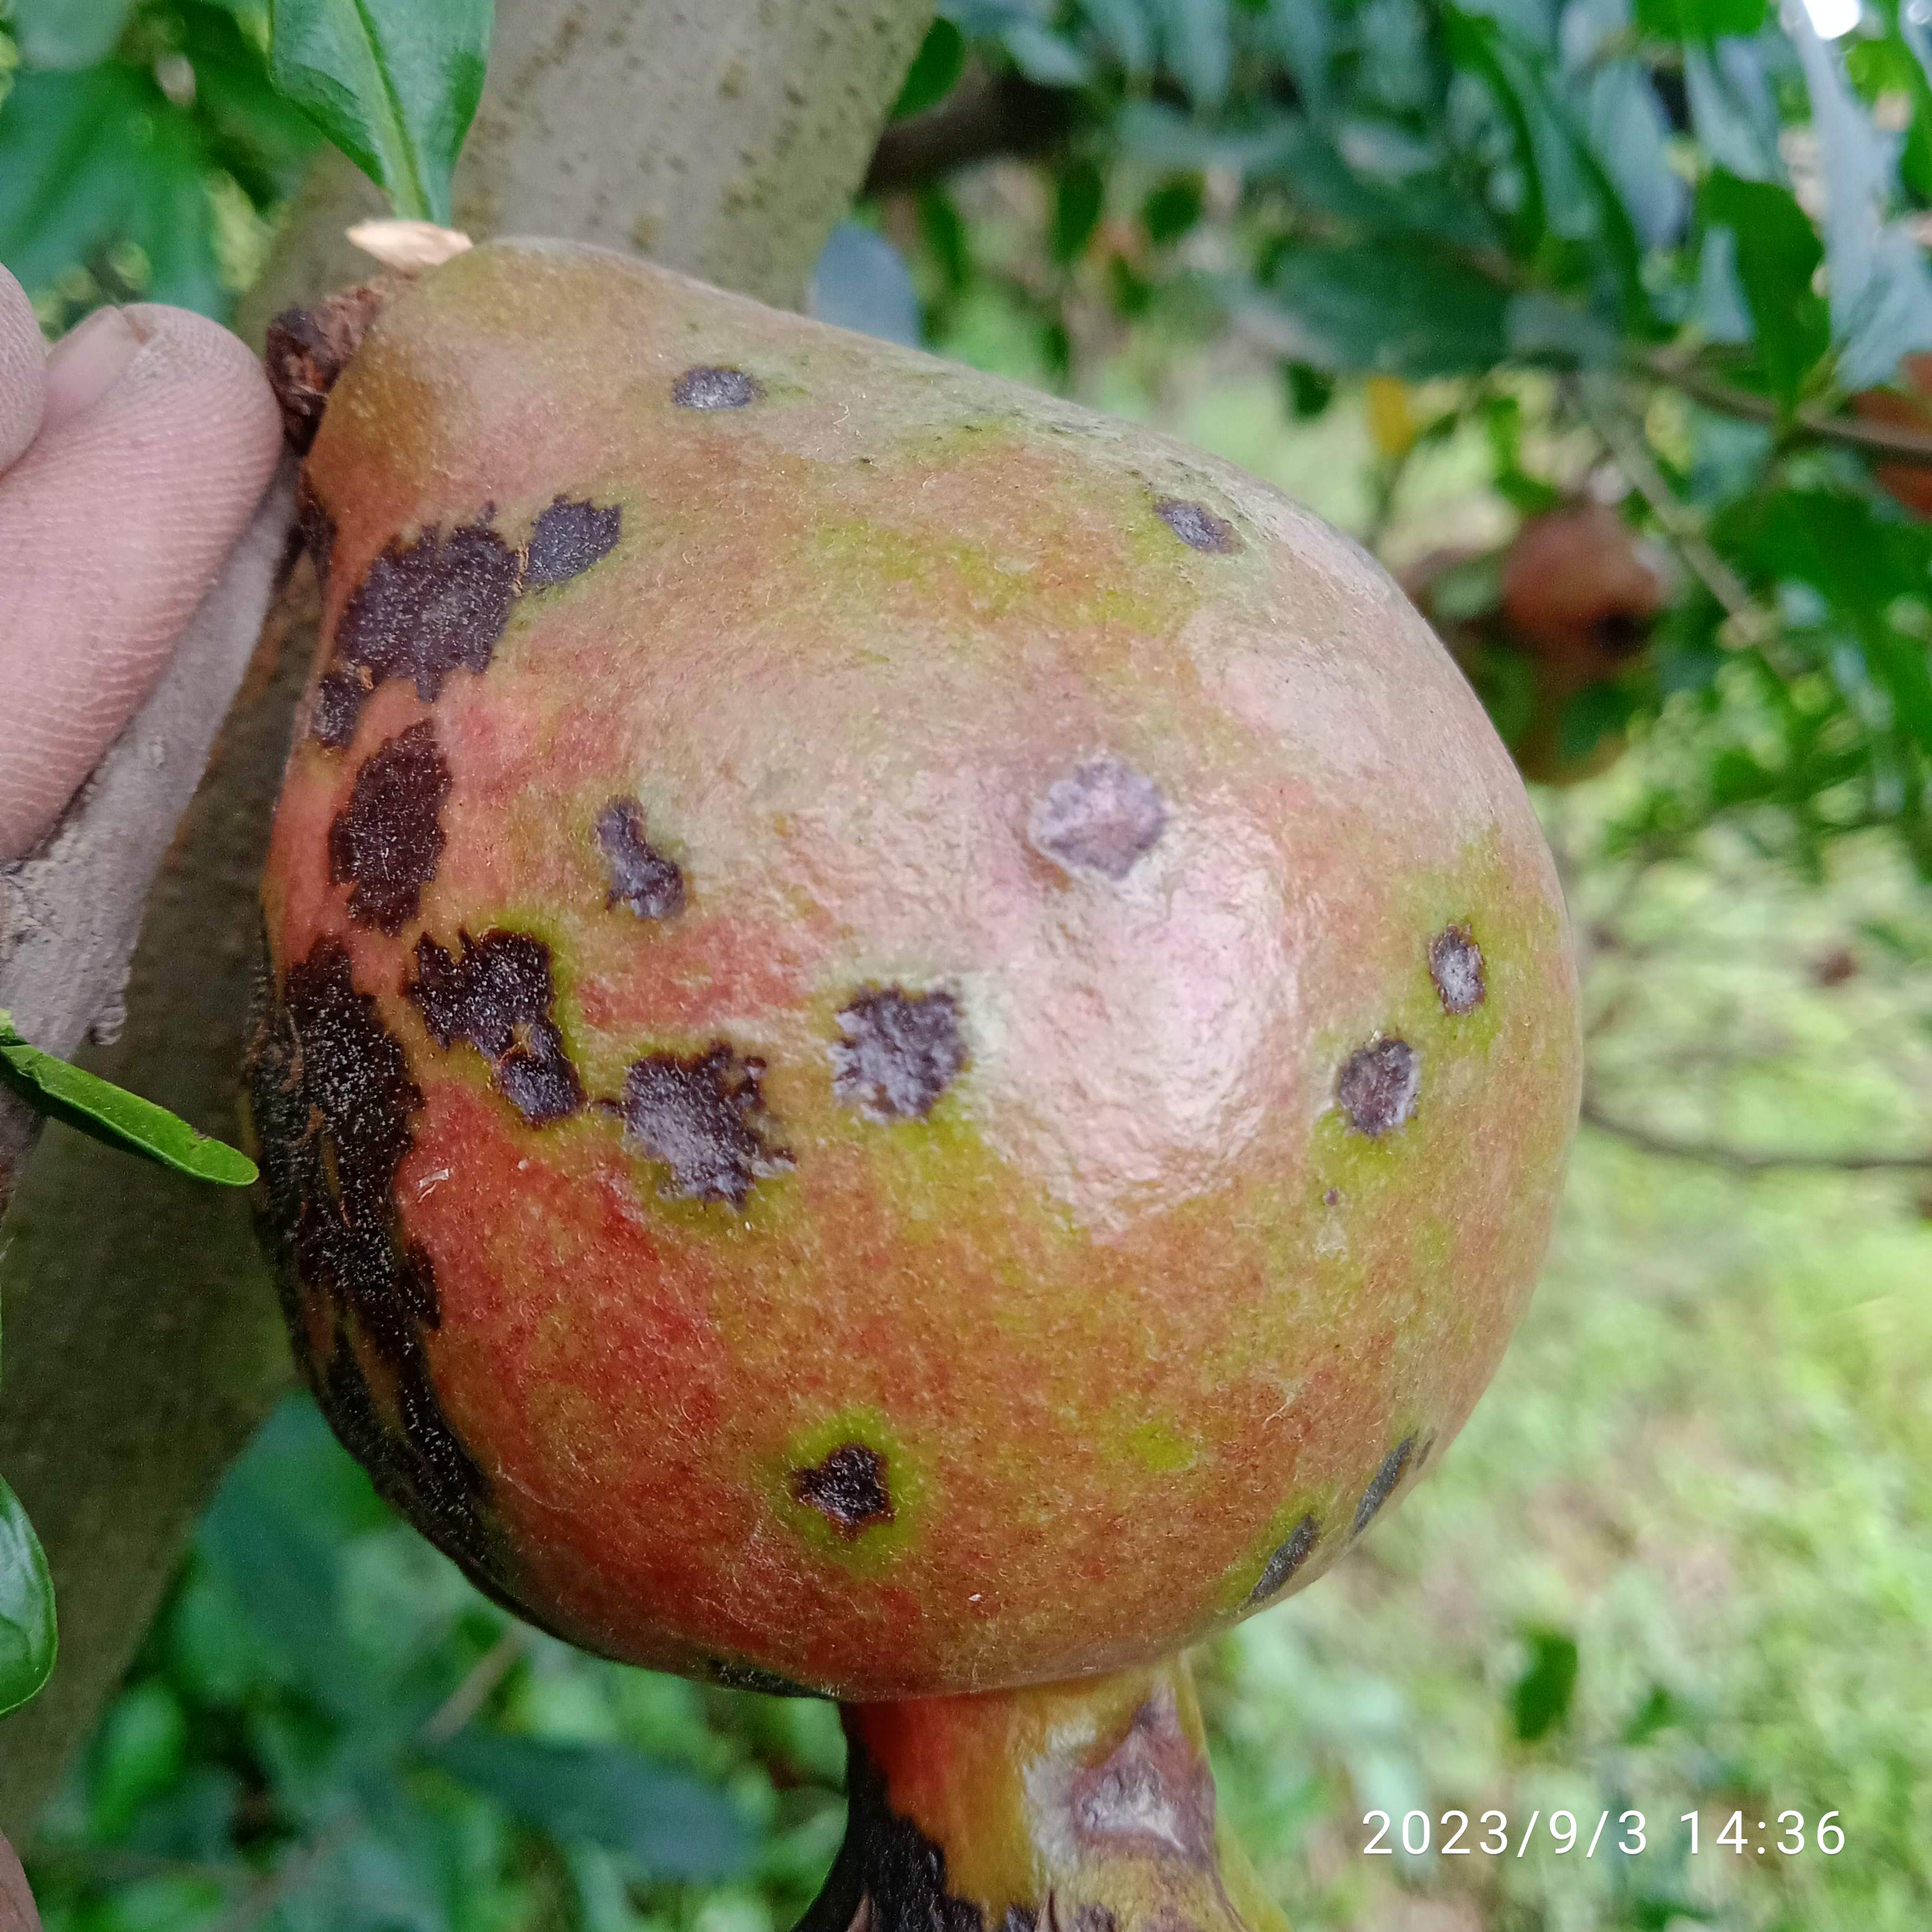
Label: Anthracnose